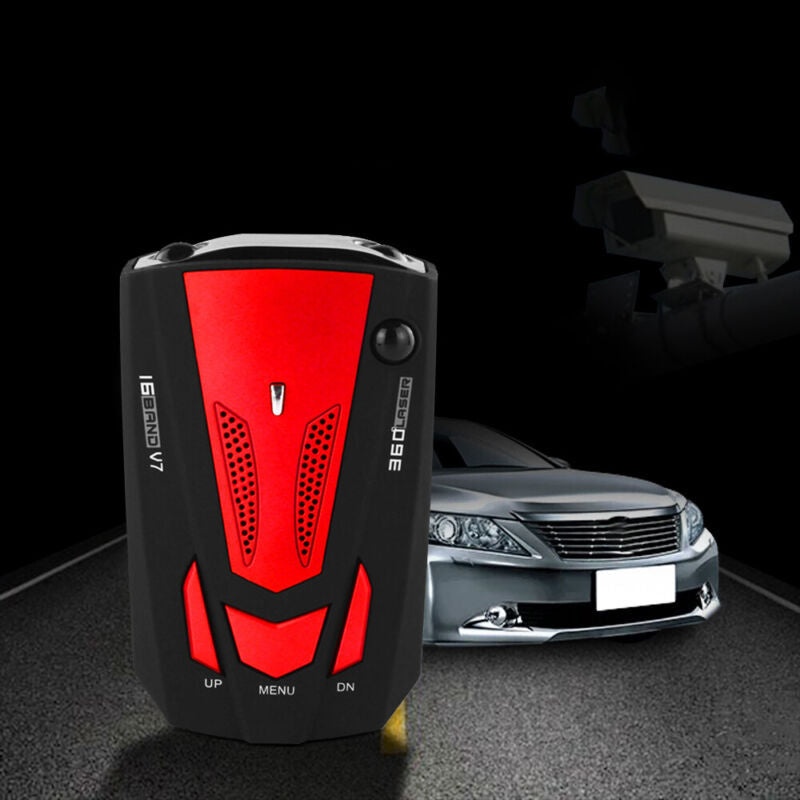
Hastighedsdetektor til køretøjer
FUNKTIONER ✔️ 360 graders radar og laserdetektion: Hastighedsradardetektoren anvender den nyeste 360 graders laserdetektionsteknologi til at detektere forfra, fra siden og bagfra. Den højfølsomme platform giver avancerede K-bånd, X-bånd, Ka-bånd og laserhastighedsfælde-stemmeadvarsler ved . Høj præcision, automatisk reduktion af falske alarmer, sørger for sikker kørsel. ✔️ LED digitalt display og tydelig stemmealarm : kan registrere enhver stabil eller bevægelig radarhastighedsbevægelse fra 200 til 1000 meter forud og reagere hurtigt via stemmealarm, der giver avanceret advarsel under kørsel; Den har en 360 graders laserøjedetektor, udstyret med farveikonskærm og en digital signalstyrkeskærm såvel som digital stemmeannoncering, der hjælper dig med at holde øjnene på vej. ✔️ Perfekt hurtig reaktion: Når du registrerer en position, vil LiDAR-detektoren fortælle dig, at du nærmer dig hastighedsregistreringsenheden, så du kan bekræfte din hastighed på vejstrækningen. Giver fuldstændig immunitet overfor VG-2 radardetektorer; Den husker elektronisk at justere radardetektoren på ubestemt tid, selv ved strømafbrydelse. ✔️ Let at bruge og valgfri indstilling : Du behøver kun at tilslutte enheden gennem en 12 V jævnstrøms-strømledning og stille den ovenpå den medfølgende skridsikre pude. Den valgfrie by-/motorvejstilstand giver dig mulighed for at vælge at reducere falske frekvenser i tæt befolkede byområder, ultra-heterogene teknologier i ekstreme områder og ultrahurtige scanningskredsløb. Disse funktioner giver dig mulighed for at øge detektionsrækkevidde og nøjagtighed. SPECIFIKATIONER Farve: Blå, Rød, Sort Vægt: Cirka 210g Materiale: ABS Størrelse: I PAKKEN 1 * Hastighedsdetektor til køretøjer BEMÆRK Tillad venligst små måleafvigelser på grund af manuel måling. På grund af de forskellige display- og lyseffekter kan den faktiske farve på varen være lidt anderledes end den farve, der vises på billedet.
Brand: hyggehour
Category: Electronics > Radar Detectors